2002 Spanish Grand Prix

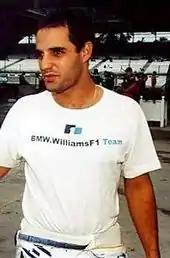
Juan Pablo Montoya finished in second position despite a botched pit stop on lap 46 in which the Williams chief mechanic mistakenly signalled him to leave his pit box even though the stop had not been completed.

Each driver was allowed twelve laps during Saturday's one-hour qualifying session, with starting positions determined by the drivers' quickest laps. During this session, the 107% rule was in effect, requiring each driver to remain within 107% of the quickest lap time in order to qualify for the race. Qualifying took place in dry and cloudy conditions with low humidity. After modifying his Ferrari in the garage after his opening two runs, Michael Schumacher took his third pole position of five races in the season and 46th of his career, setting a new track lap record of 1:16.364 shortly before qualifying ended, lapping almost two seconds faster than his pole lap from 2001. Barrichello led after his first two runs, holding pole until his teammate's final lap, starting second. He made an error at turn 13 on his first two runs and may have run wide at turn 12 on his fastest lap, despite improved wind conditions. Ralf Schumacher led early on before falling to third after Williams modified his car. Montoya noticed an engine ignition misfire in his race car after leaving the garage, so Williams decided to switch him to the spare car. His fastest time on his last run in the final minute placed him fourth. Montoya's lap demoted Räikkönen to fifth, who qualified ahead of his teammate Coulthard for the second consecutive Grand Prix. Räikkönen ran sideways after hitting the inside kerbing at Campsa corner, but he regained control of his McLaren on the grass and resumed driving. Button had a minor oversteer in the high-speed turns and secured sixth in the final minute. Coulthard, seventh, aborted his third run owing to excess understeer in turn three and was set for a top-six finish until the last minute. Heidfeld's Ferrari qualifying engine and a setup change to boost his car's performance in high-speed turns were enough for eighth.